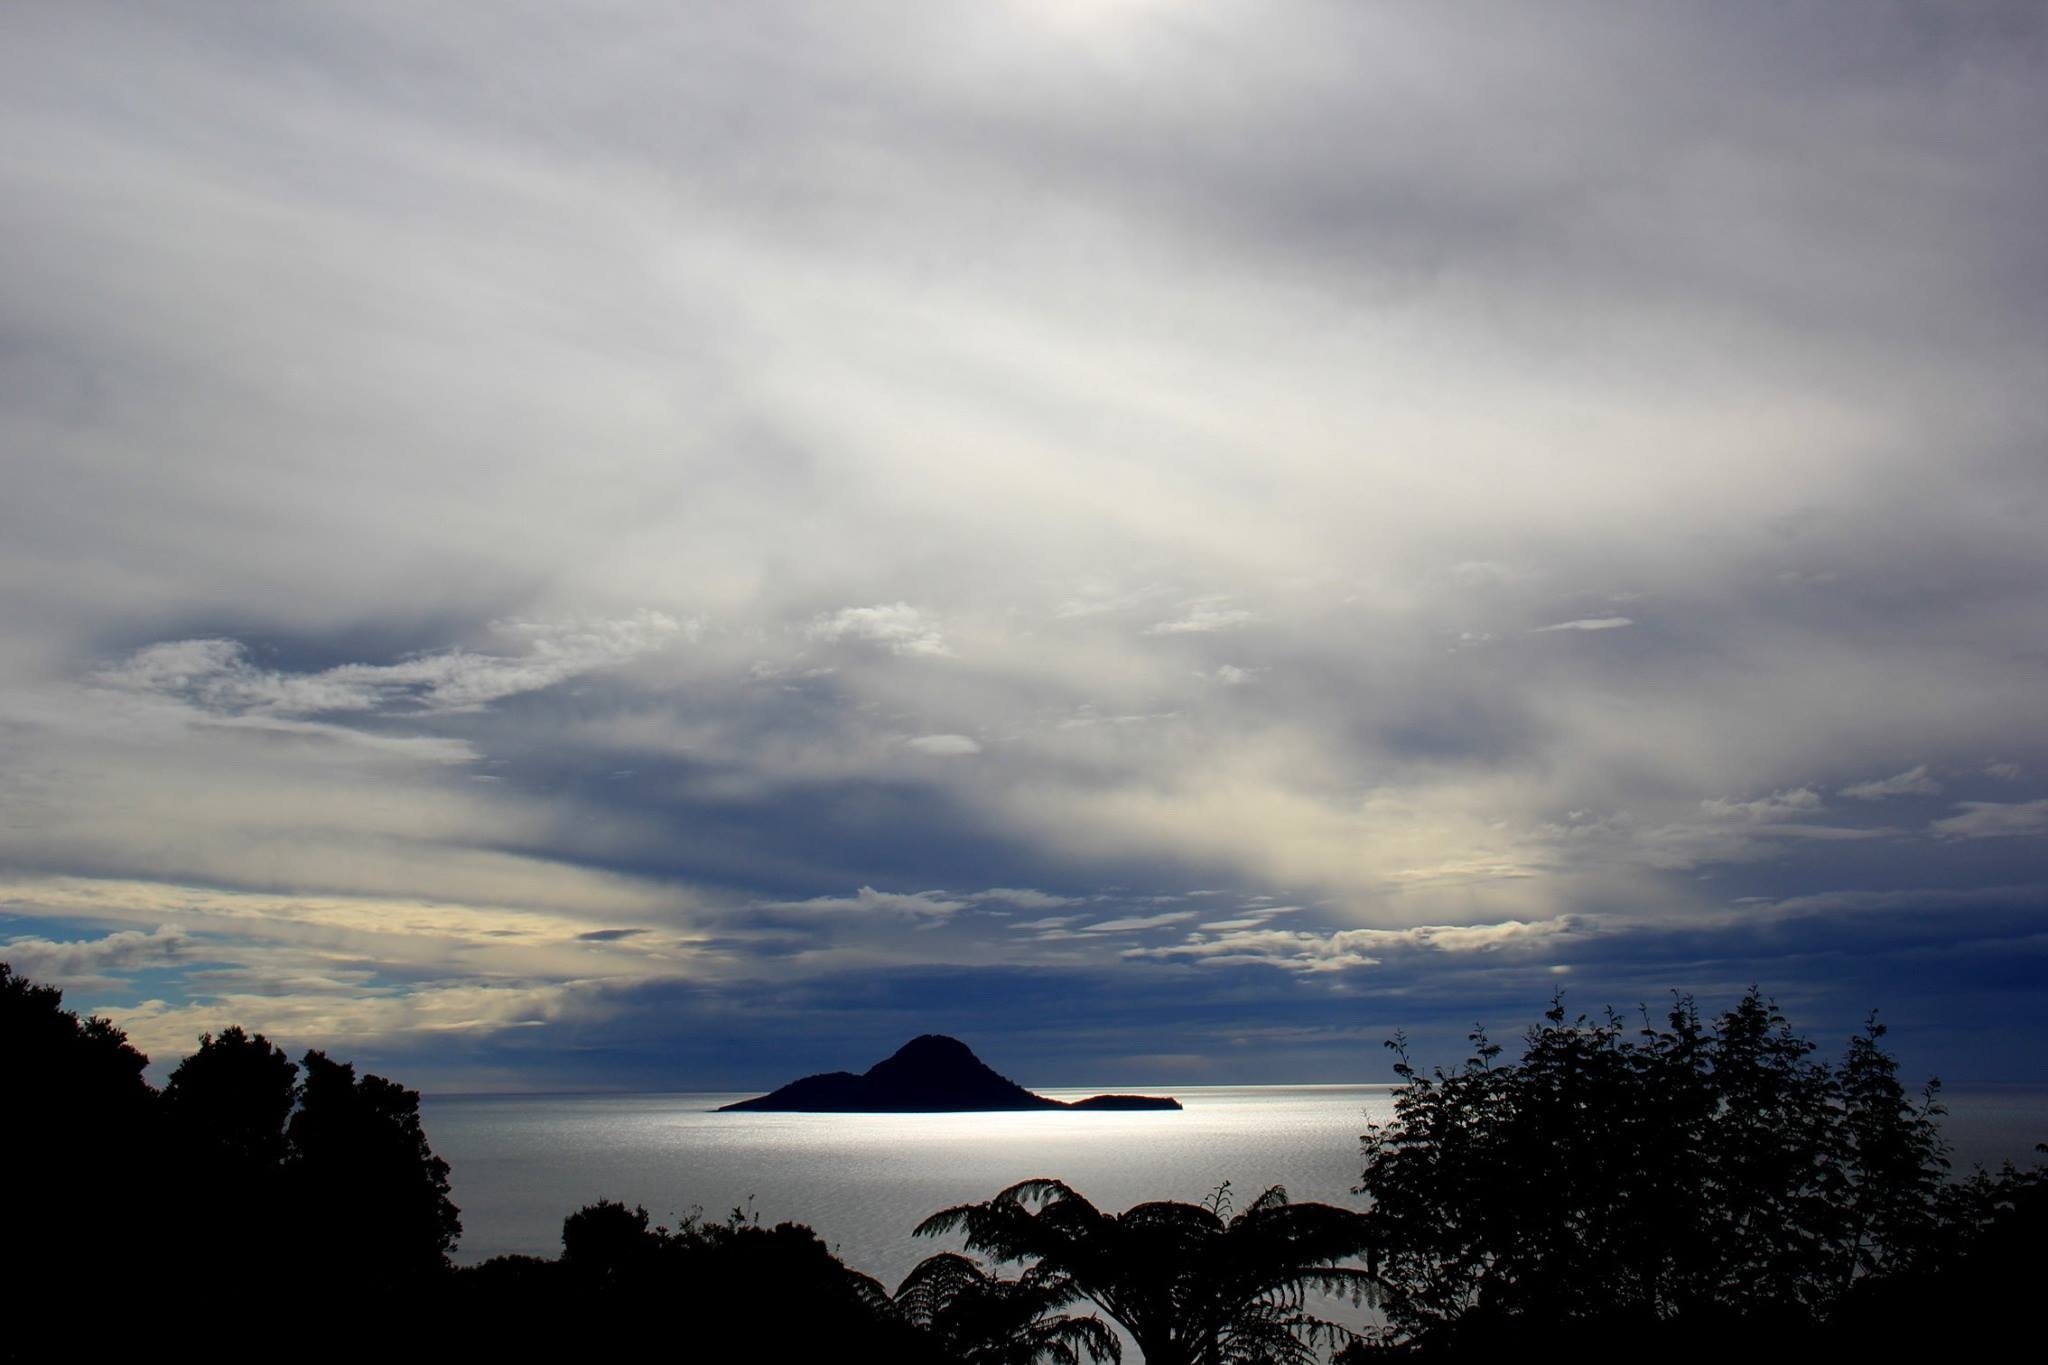
landscape, sea, coast, nature, ocean, horizon, mountain, cloud, sky, sunrise, sunset, sunlight, cloudy, morning, lake, dawn, dusk, evening, reflection, bay, overcast, new zealand, loch, whale island, meteorological phenomenon, atmospheric phenomenon, atmosphere of earth